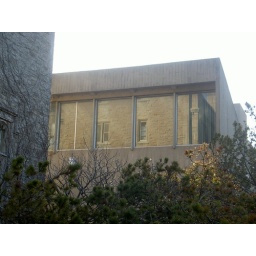
building reflection in window